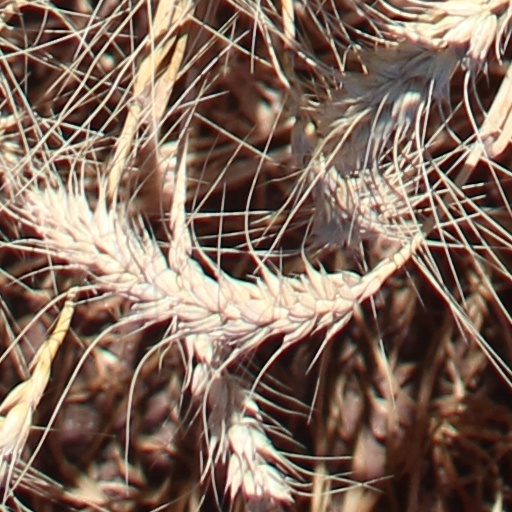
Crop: wheat